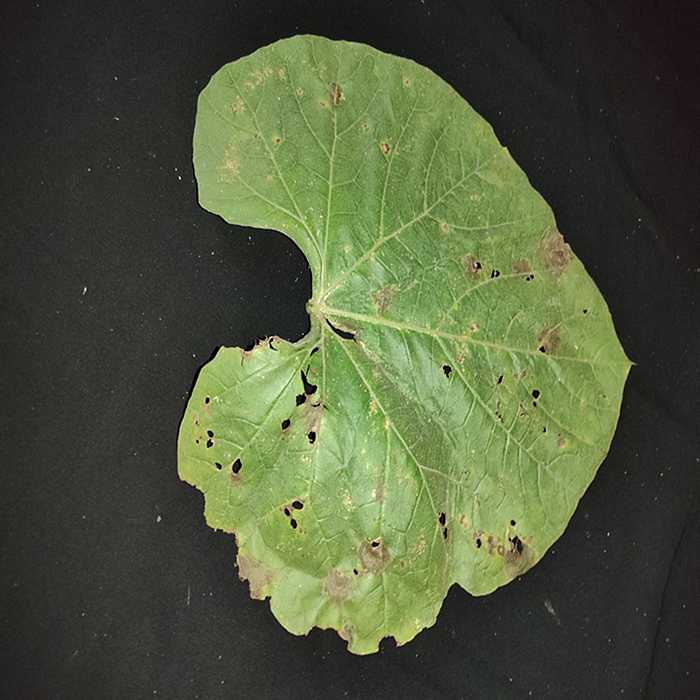
Plant: Bottle gourd
Label: Anthracnose